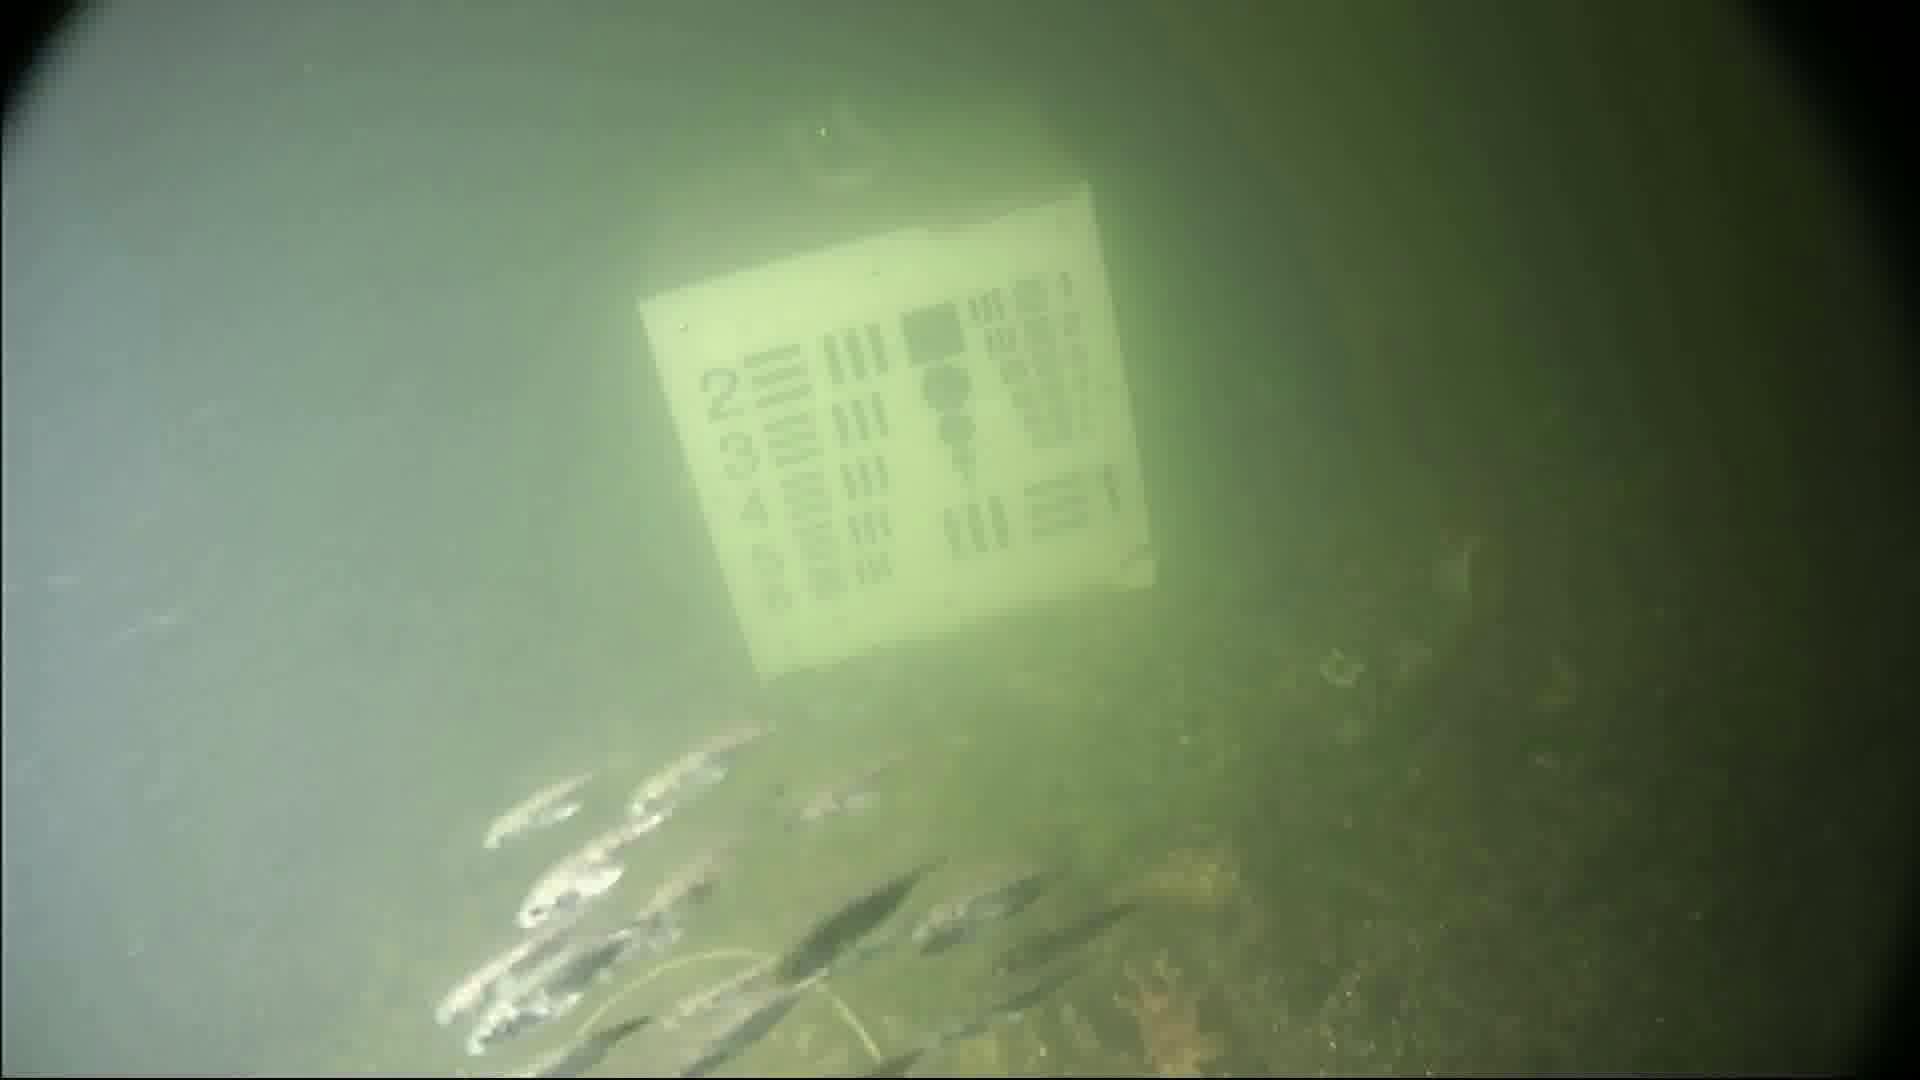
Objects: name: small_fish
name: starfish